KGF: Chapter 1

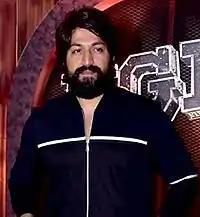
Yash at KGF Chapter 1 event

Following the success of "Mr. and Mrs. Ramachari" (2014), Yash signed for four projects as of March 2015, including one with director Prashanth Neel (of "Ugramm" fame). The project, "KGF", about an ambitious man and his life in the 1970s, was considered to be one of the most expensive films in Kannada cinema. Hombale Films, the production house led by Vijay Kiragandur, bankrolled the project, and one of its production executive Karthik Gowda, stated that "KGF, which is set in the 70s, took over one and a half years of pre-production, because they wanted to ensure they got every single detail right, be it the matchboxes, telephone, or the clothes people wore." The film's director, Prashanth Neel, stated that the film would be launched in April 2016, and the shooting would begin in May 2016. Ravi Basrur, who earlier scored music for the director's "Ugramm", was hired for the project, while Bhuvan Gowda handled the cinematography.